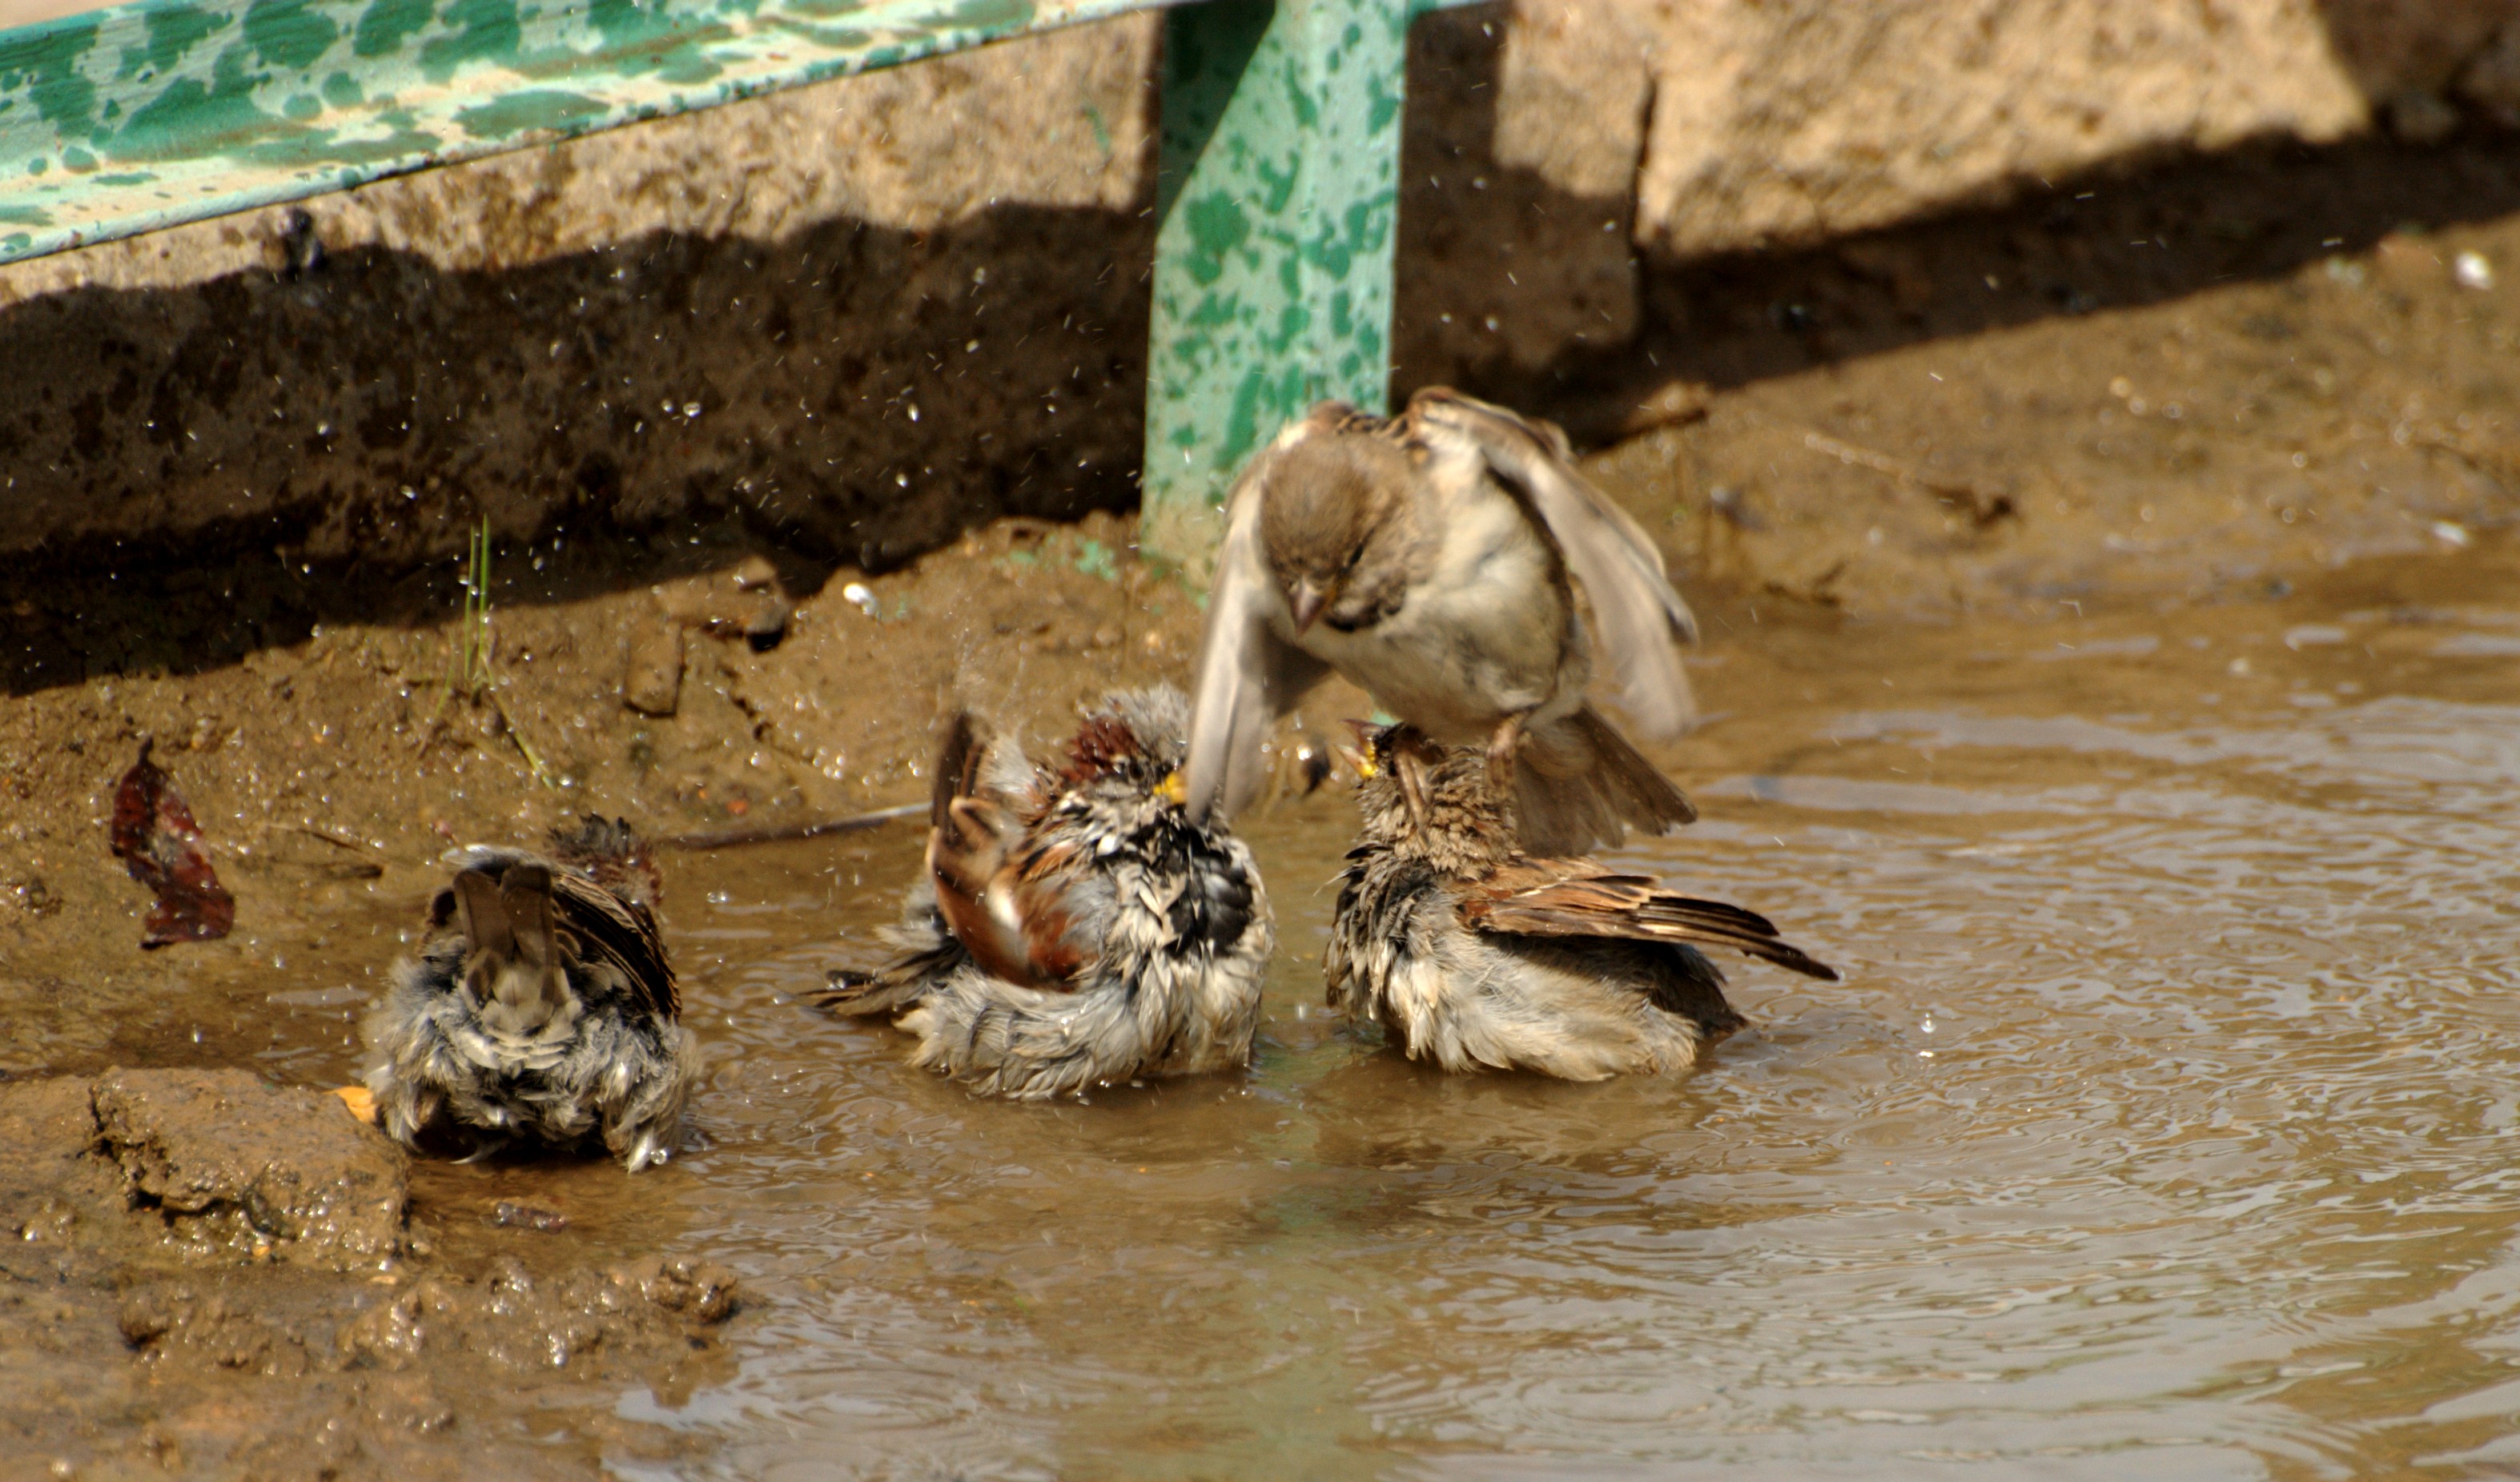
nature, bird, wildlife, zoo, nikon, fauna, birds, duck, sparrow, d80, waterfowl, water bird, mallard, fabulous, nikond80, ducks geese and swans